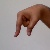
The image shows a hand gesture representing the letter 'Q' in Indian Sign Language.